Robert Dunlop

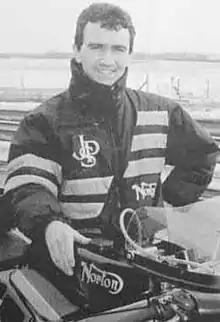
Dunlop with the 1990 Norton Rotary

Stephen Robert Dunlop (25 November 1960 – 15 May 2008) was a Northern Irish motorcycle racer. He was the younger brother of fellow road racer Joey Dunlop and the father of racers William Dunlop and Michael Dunlop. Like his brother, Dunlop died after a crash, suffering fatal chest injuries during practice for the North West 200 in May 2008. His son William also died in a crash during practice at the Skerries 100 in Dublin in July 2018.